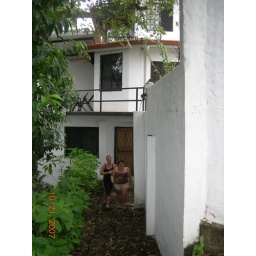
This house was amazing sitting over the the pacific ocean.